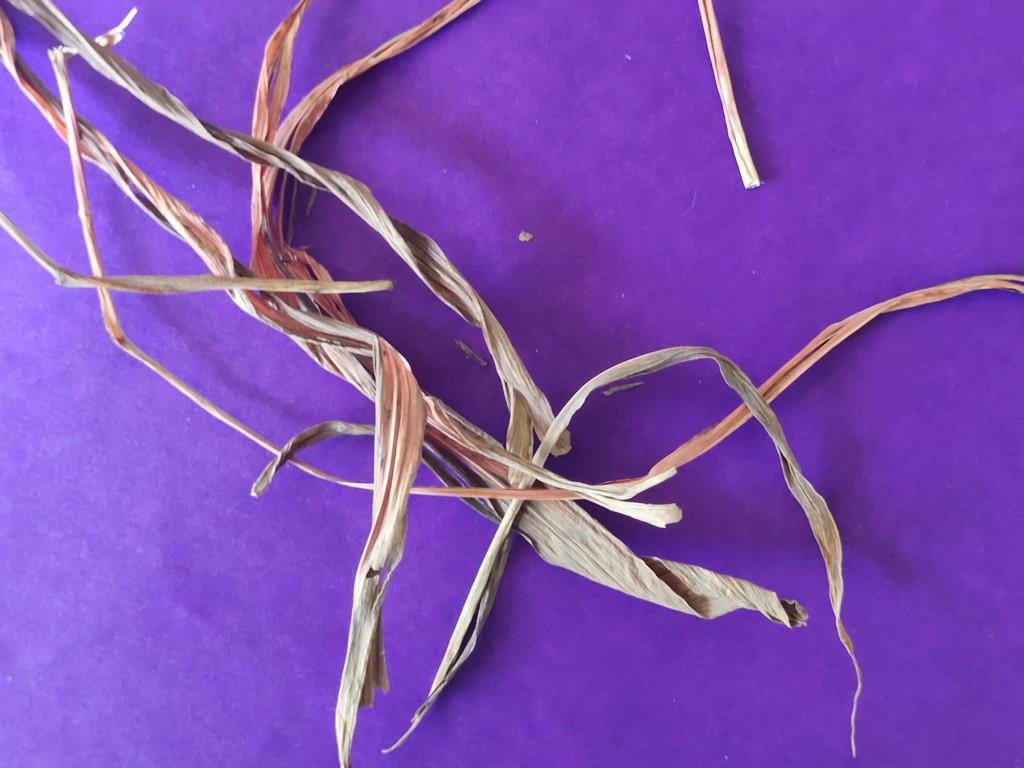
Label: Dried